Jamie Vardy

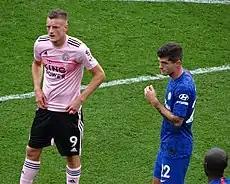
Vardy (left) playing for Leicester City in 2019

On 25 October 2019, Vardy scored a hat-trick in a 9–0 away win against Southampton. Vardy scored his 100th and 101st goal in the Premier League on 4 July 2020 in a 3–0 victory over Crystal Palace. He became the first Leicester player to reach the 100 goal milestone, and the 29th overall in Premier League history. Of those 29 players, only Ian Wright (28 years 286 days) made his debut in the competition at a greater age than Vardy (27 years 232 days).